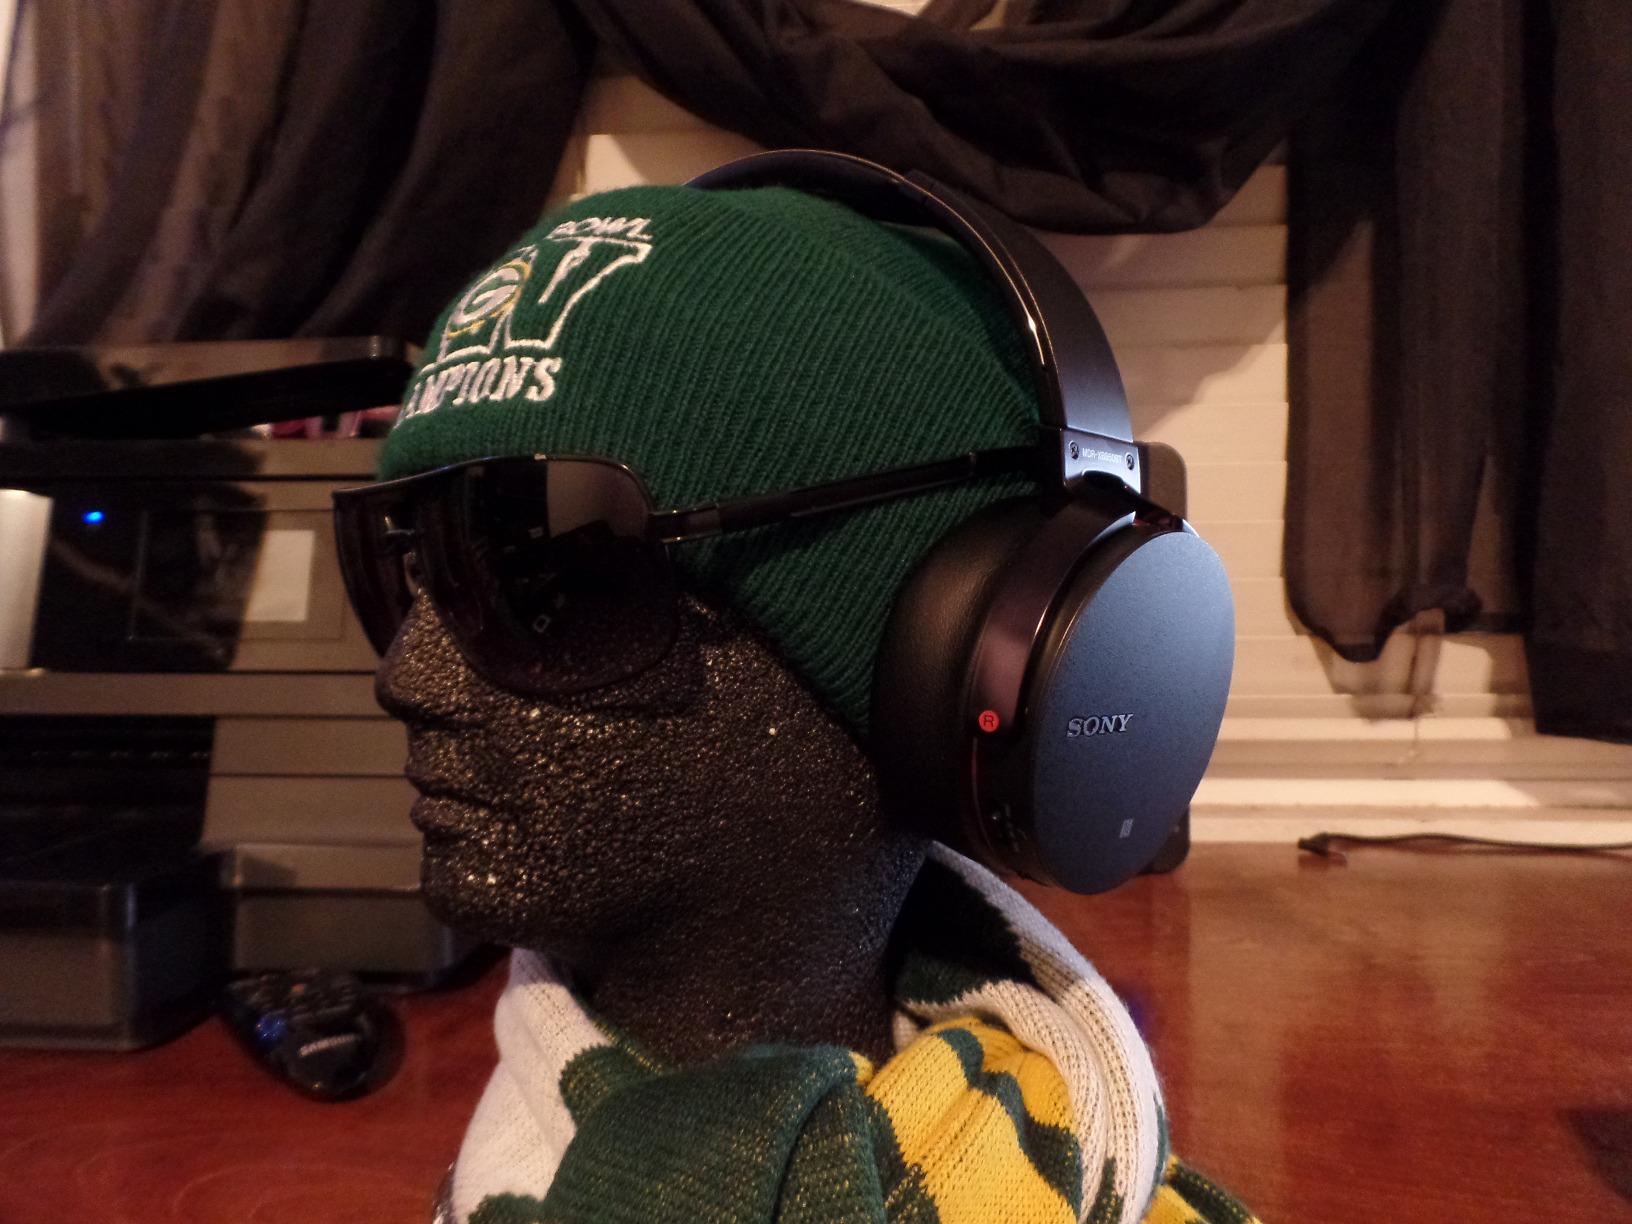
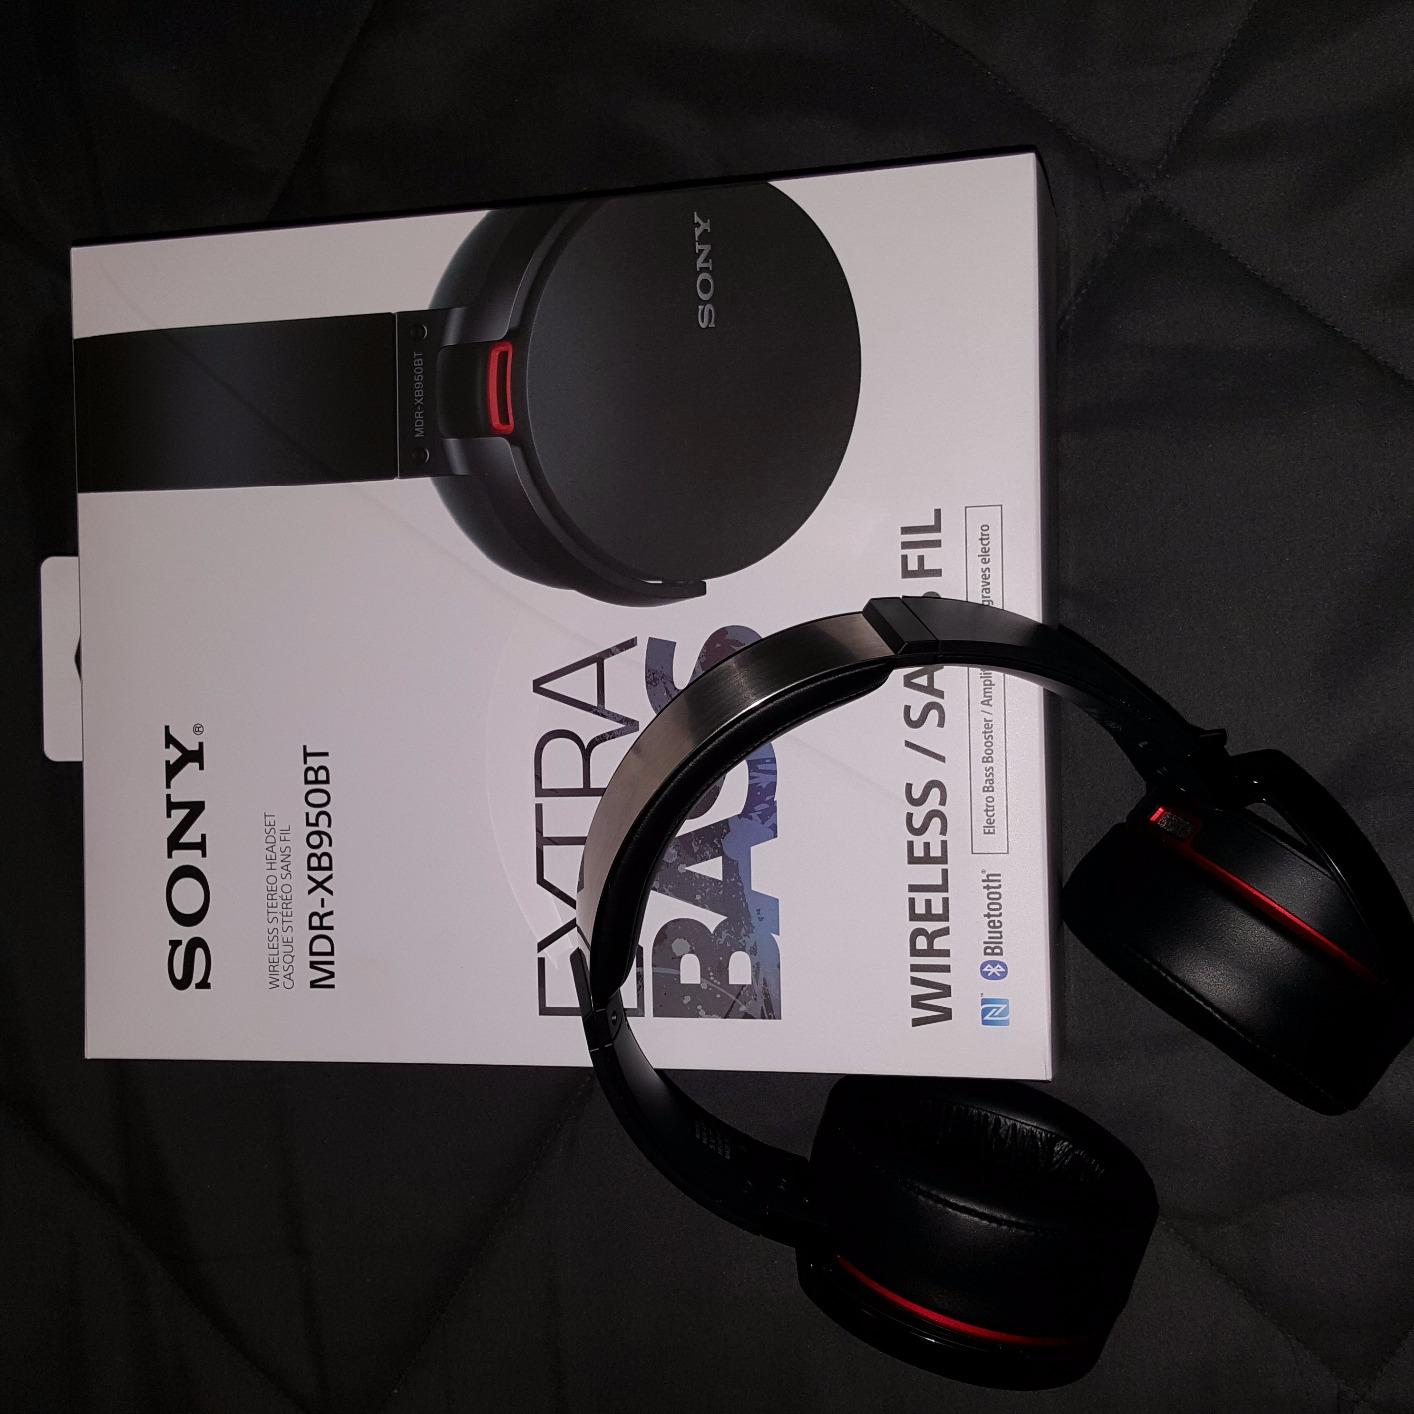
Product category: headphones
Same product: yes